Toddbrook Reservoir

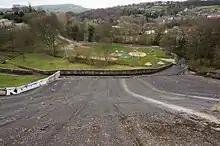
A view looking down the spillway in 2014 before the concrete slabs to the left of the picture were damaged in 2019

In December 1964, high rainfall resulted in damage to the dam's spillway. The water level rose to one metre above the overflow spillway at the side of the reservoir and remained high for 24 hours but did not rise above the main dam wall and the spillway prevented the water flowing over it and washing the earth embankment away. However, the high volume of water damaged the lower part of the spillway channel and escaping water started to erode the right bank at the base of the dam. The damage was repaired in 1965 but flood studies judged the spillway to be inadequate. It was noted by the Environment Agency that damage had occurred to nine other dams of similar design where the spillway delivered water to the foot of the dam.